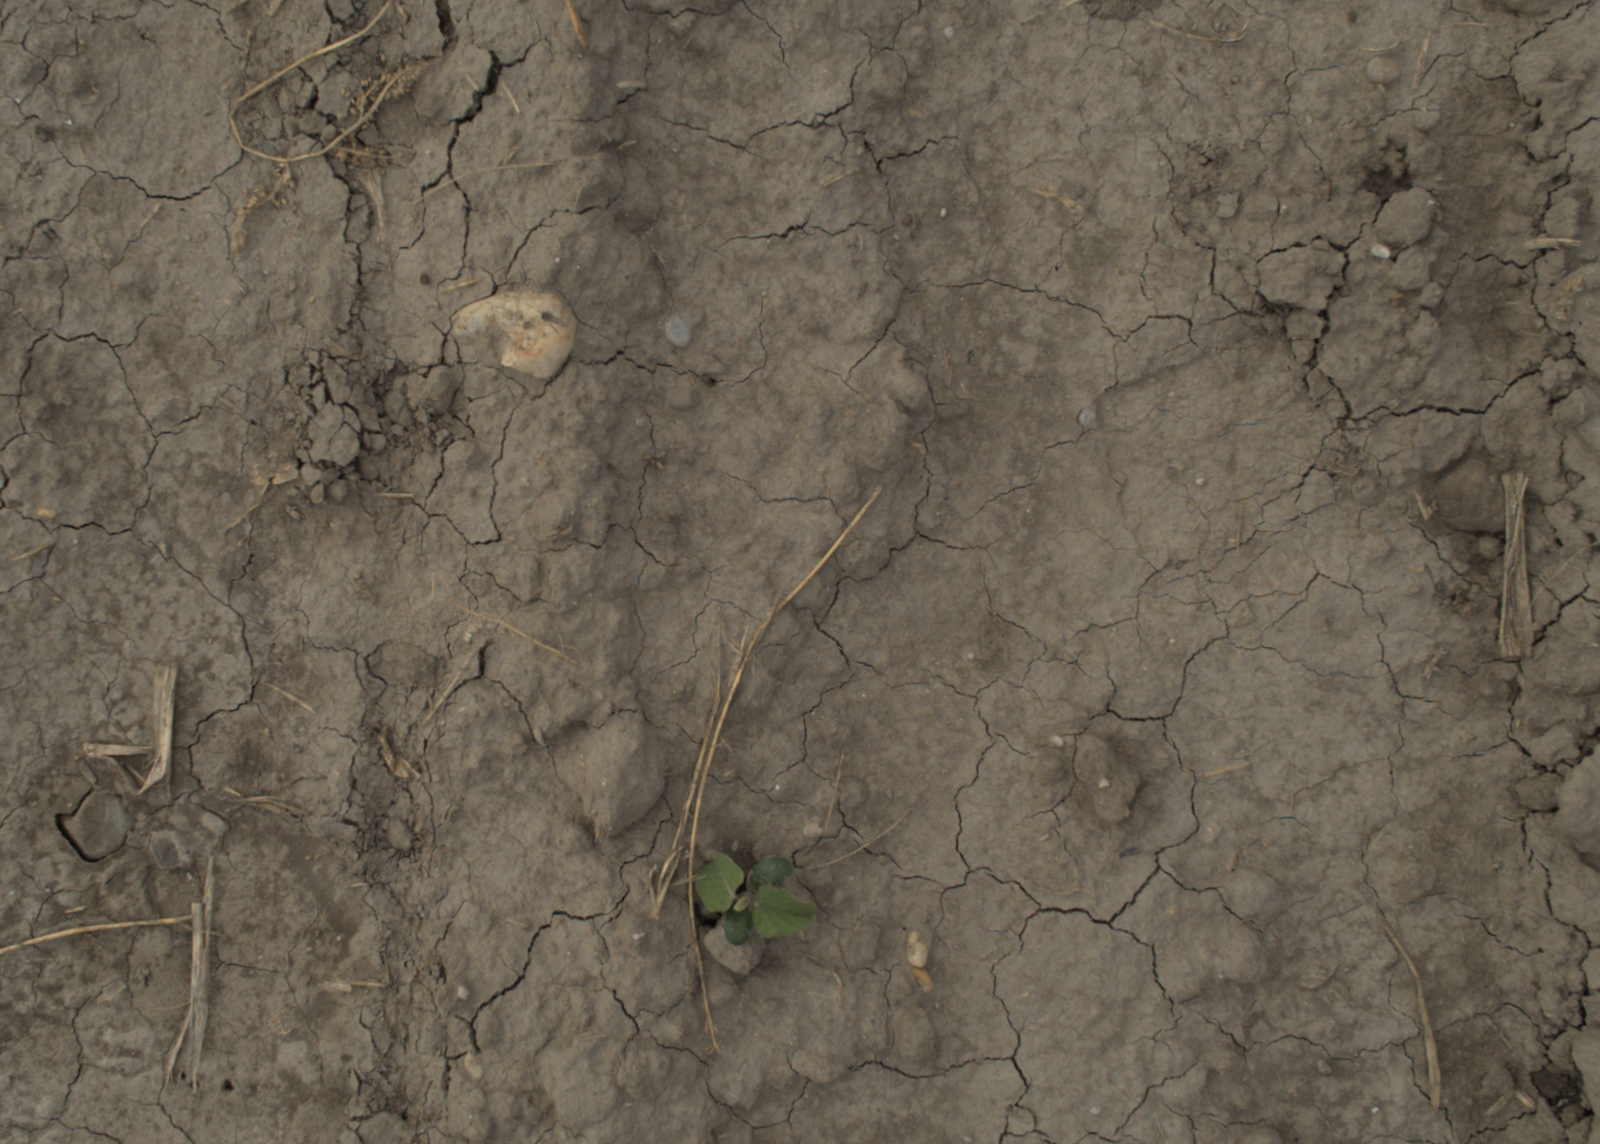
Capture date: 21.09.2021 10:55:13
Weather: mixed
Wind: light
Seeding date: 02.09.2021
Plant canopy height (mm): 962